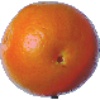
Label: tangelo